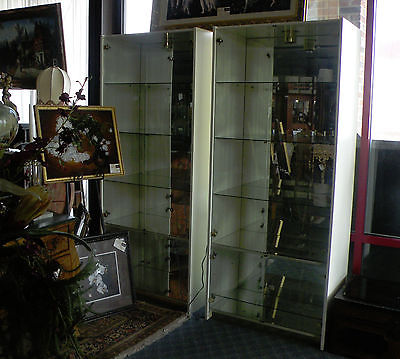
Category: cabinet